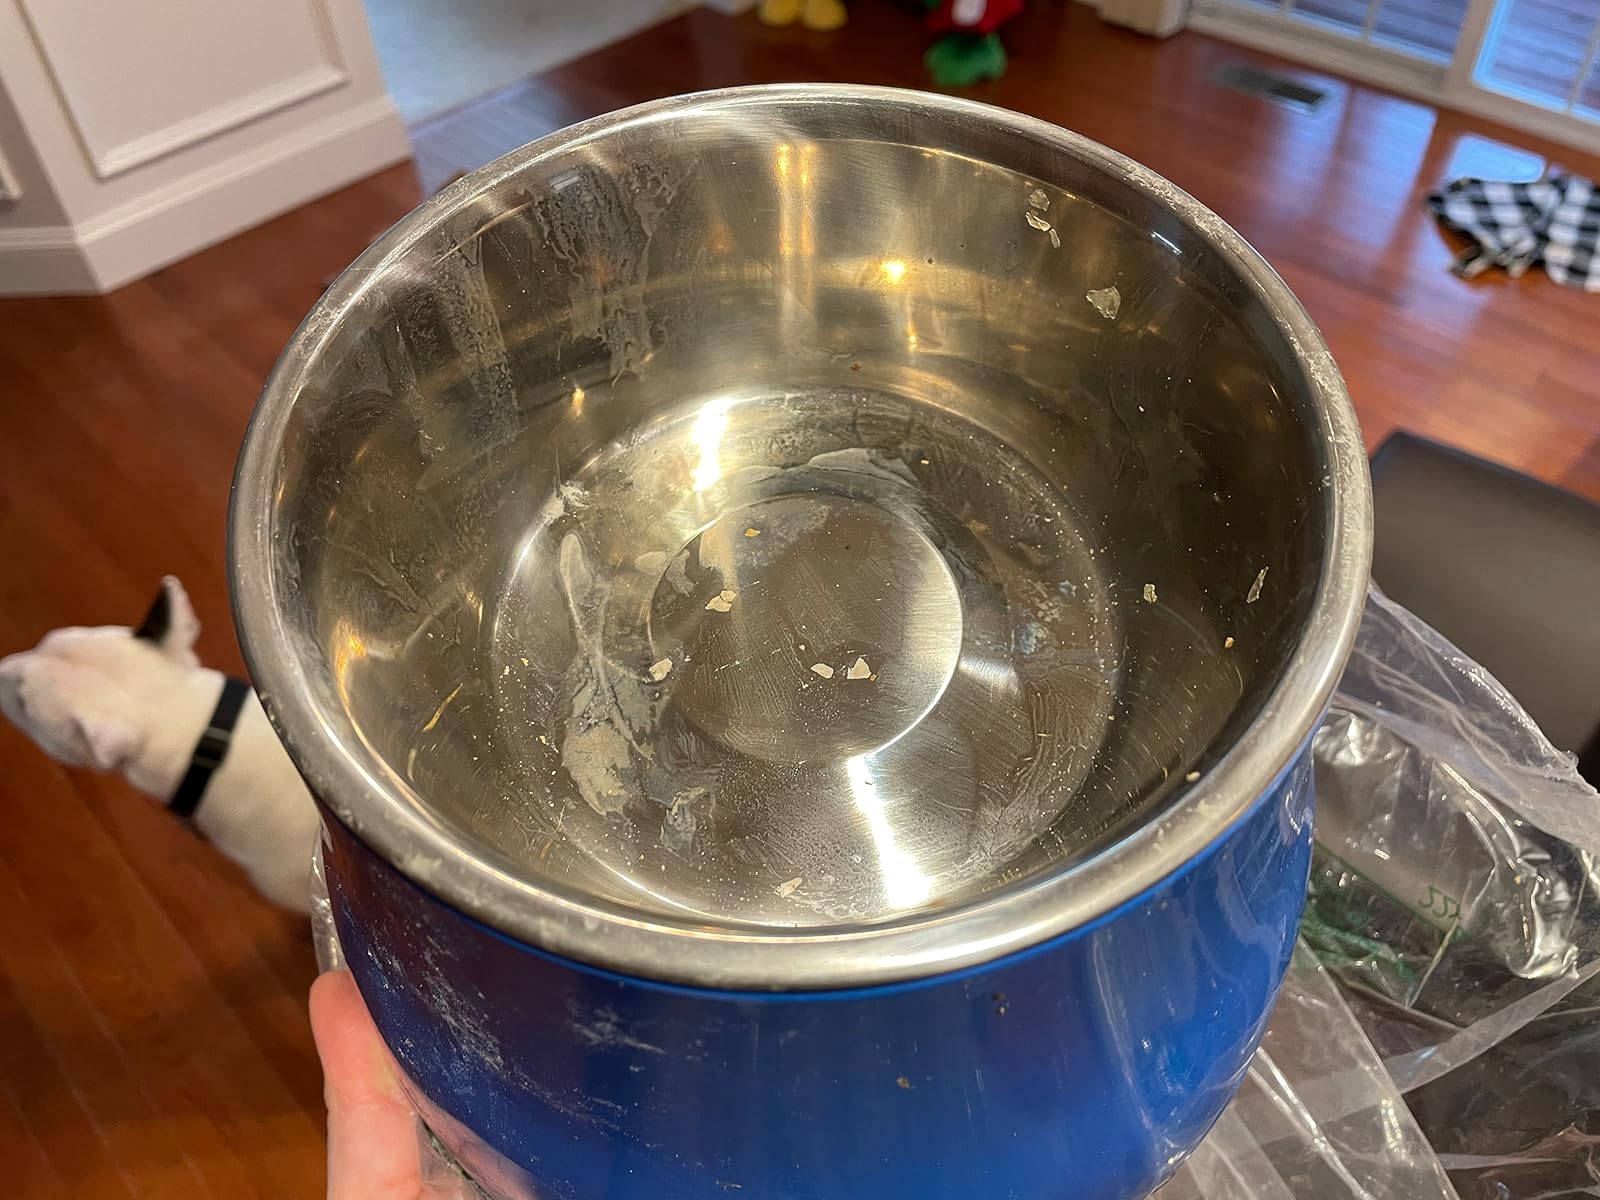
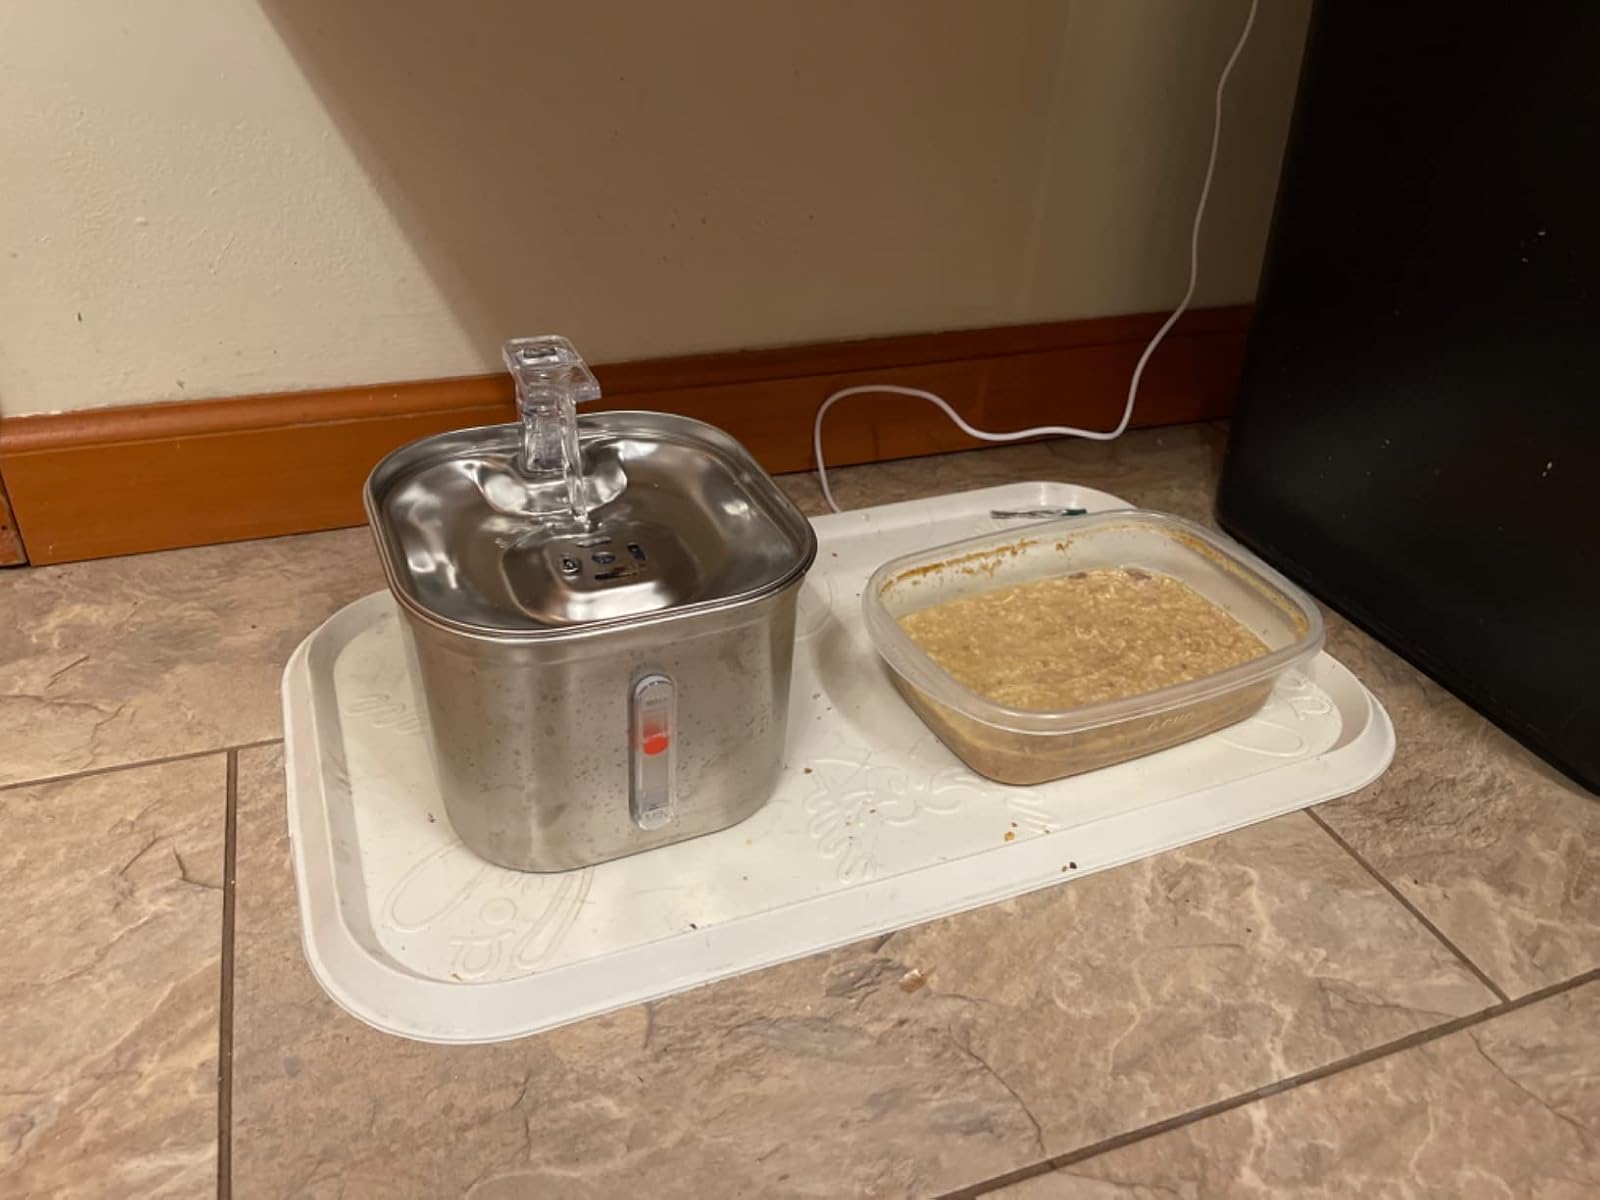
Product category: items_bowl
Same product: no